Letseng diamond mine

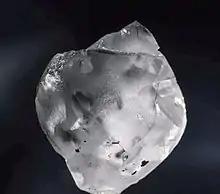
The Lesotho Legend, the 910-carat diamond recovered in January 2018

In January 2018 Gem Diamonds announced the largest diamond yet discovered at Letšeng, a Type IIa D color stone measured at . It sold in March 2018 for $40 million. The same year a light brown diamond of 357.61 carats was discovered.